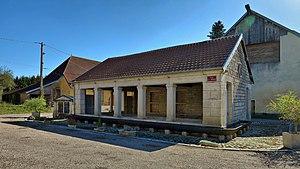
Le lavoir-abreuvoir This building is indexed in the Base Mérimée, a database of architectural heritage maintained by the French Ministry of Culture,
Vellemoz est une commune française, située dans le département de la Haute-Saône en région Bourgogne-Franche-Comté.